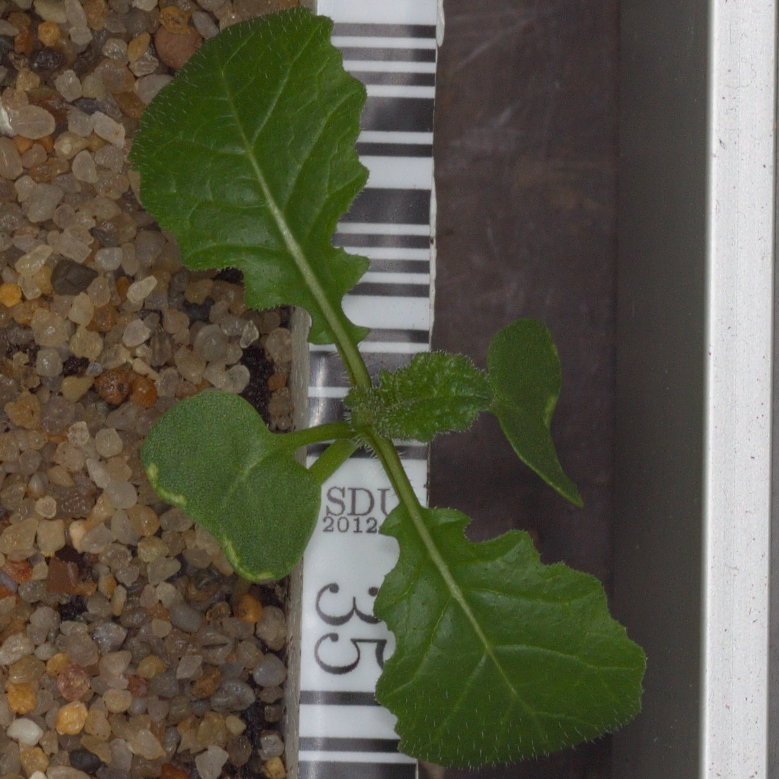
Label: charlock